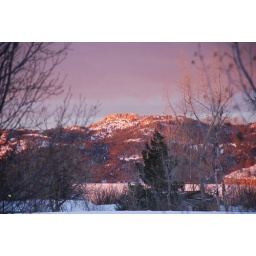
Horsetooth mountain in Fort Collins, CO in the pink light of a winter sunrise.Day 2 of 365